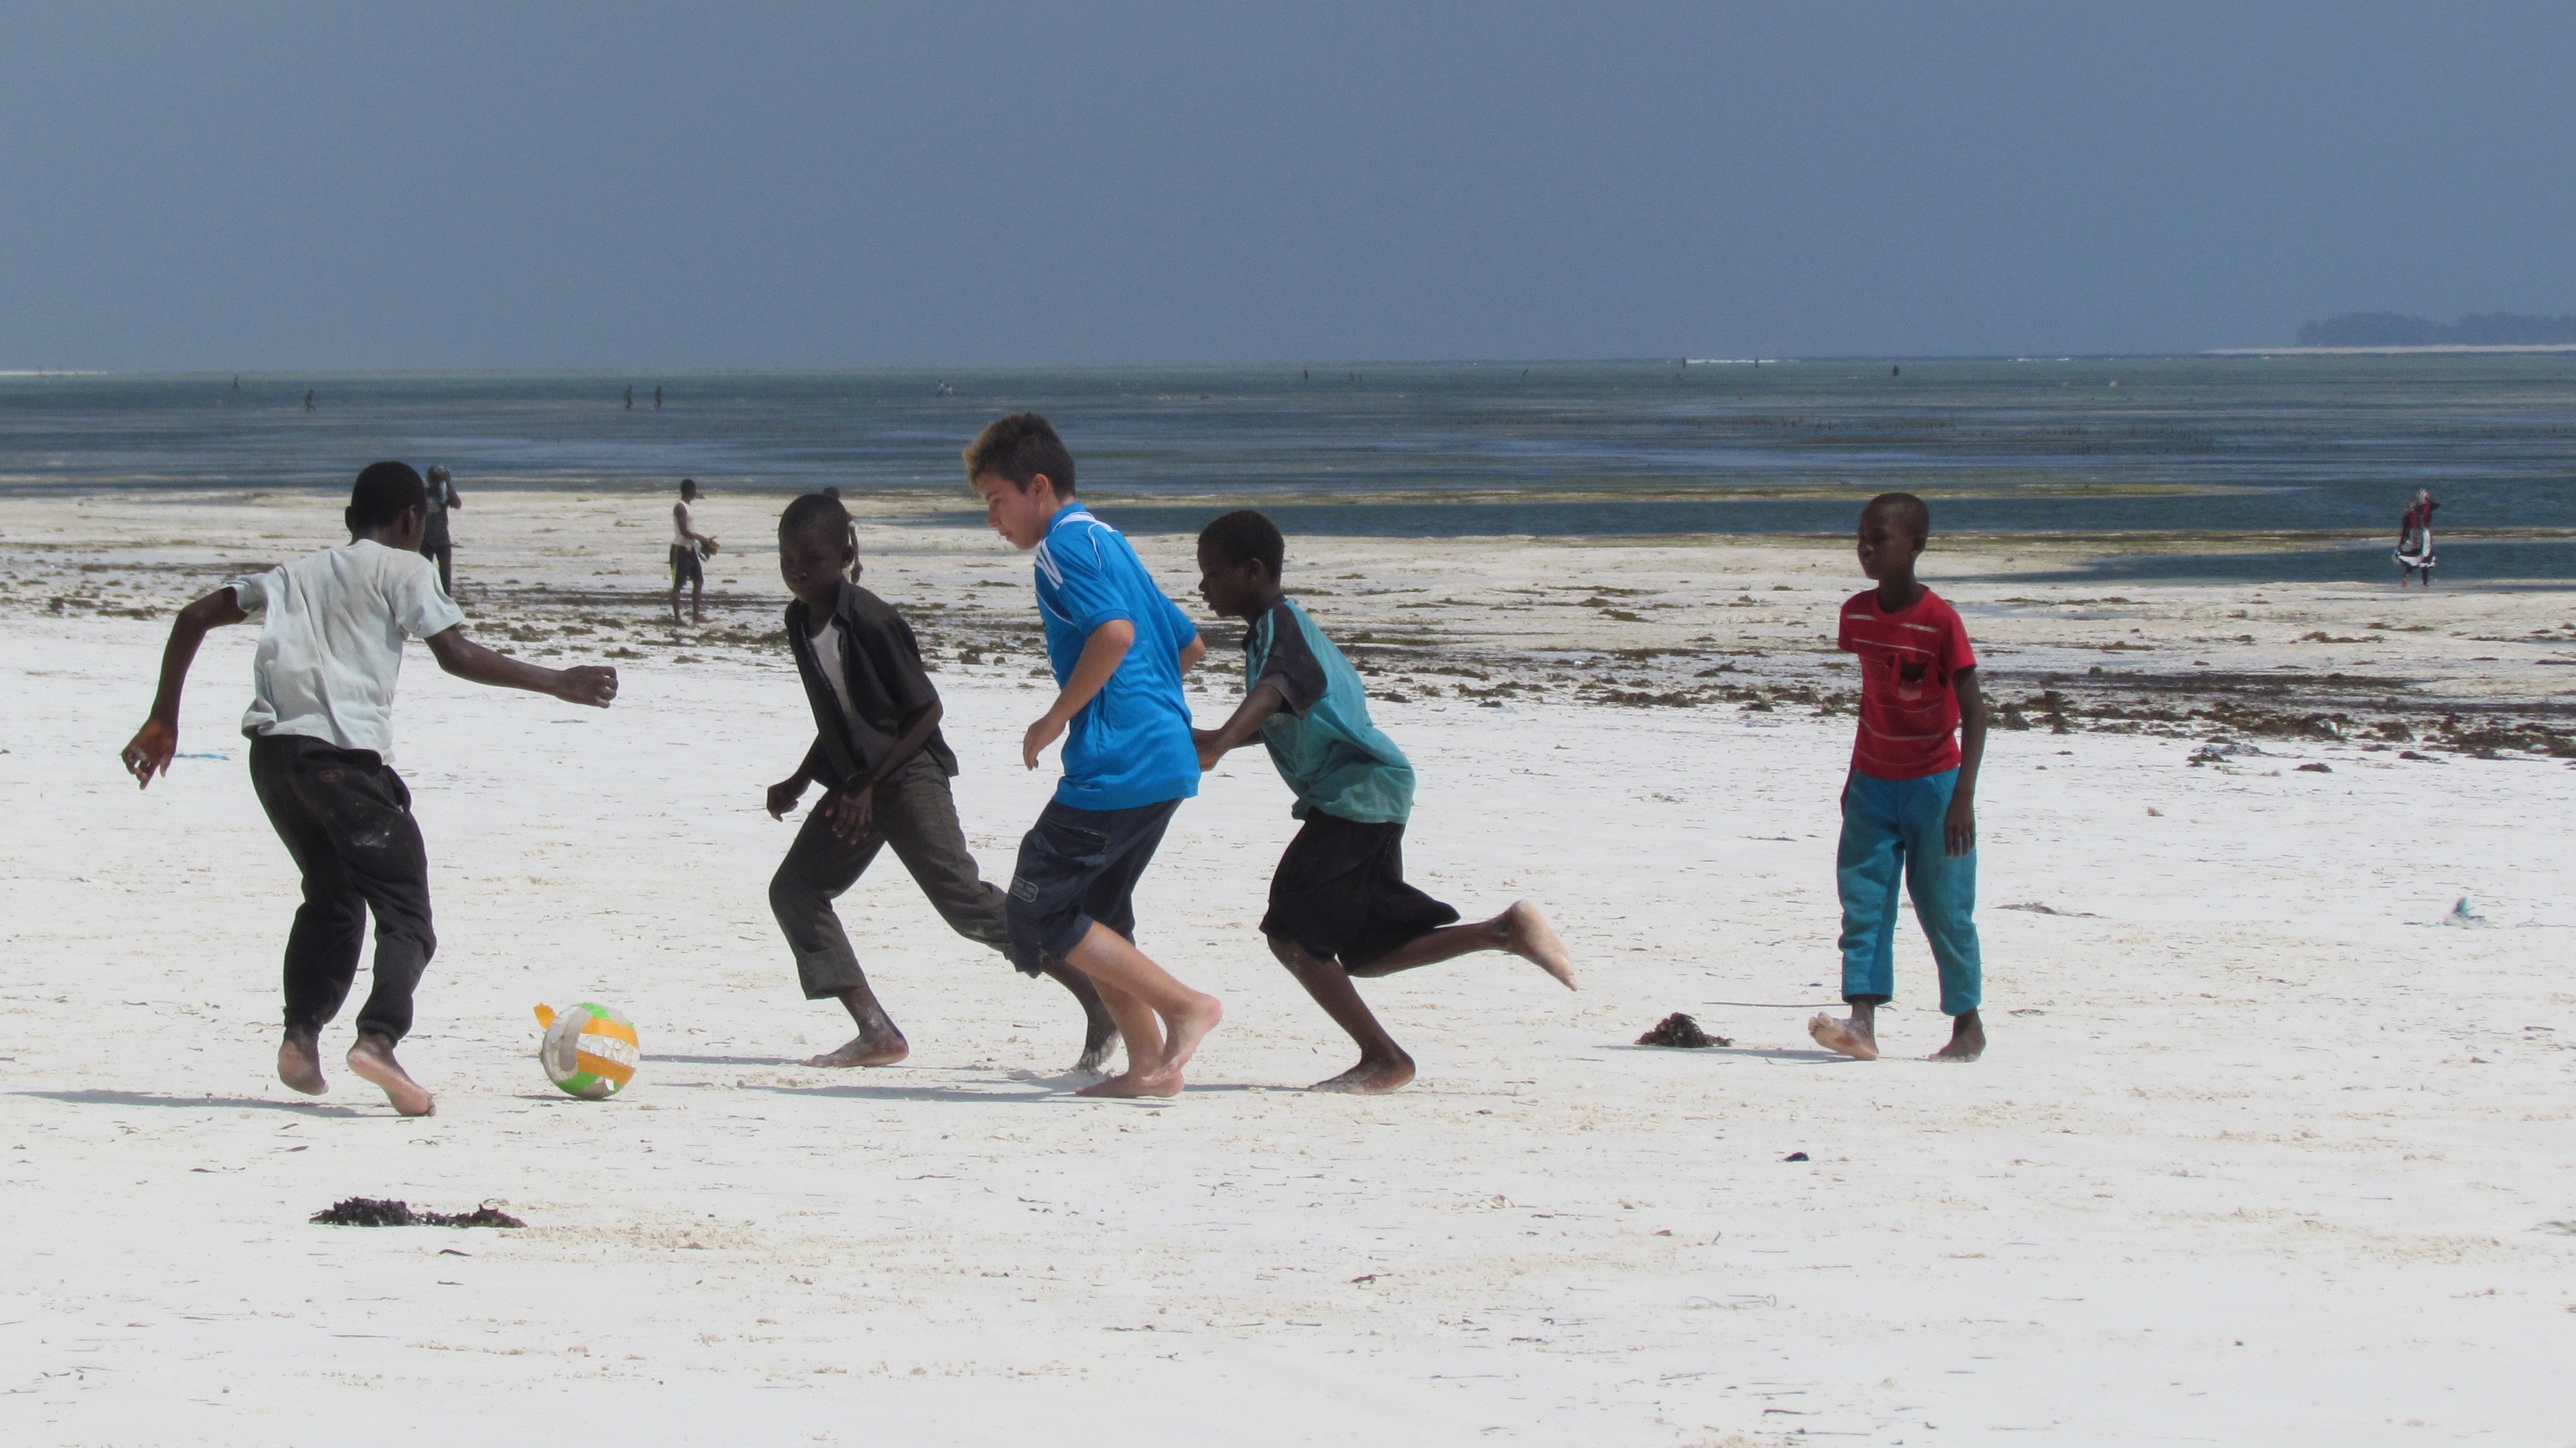
beach, sea, coast, sand, ocean, surfing, africa, football, children, sports, surfing equipment and supplies